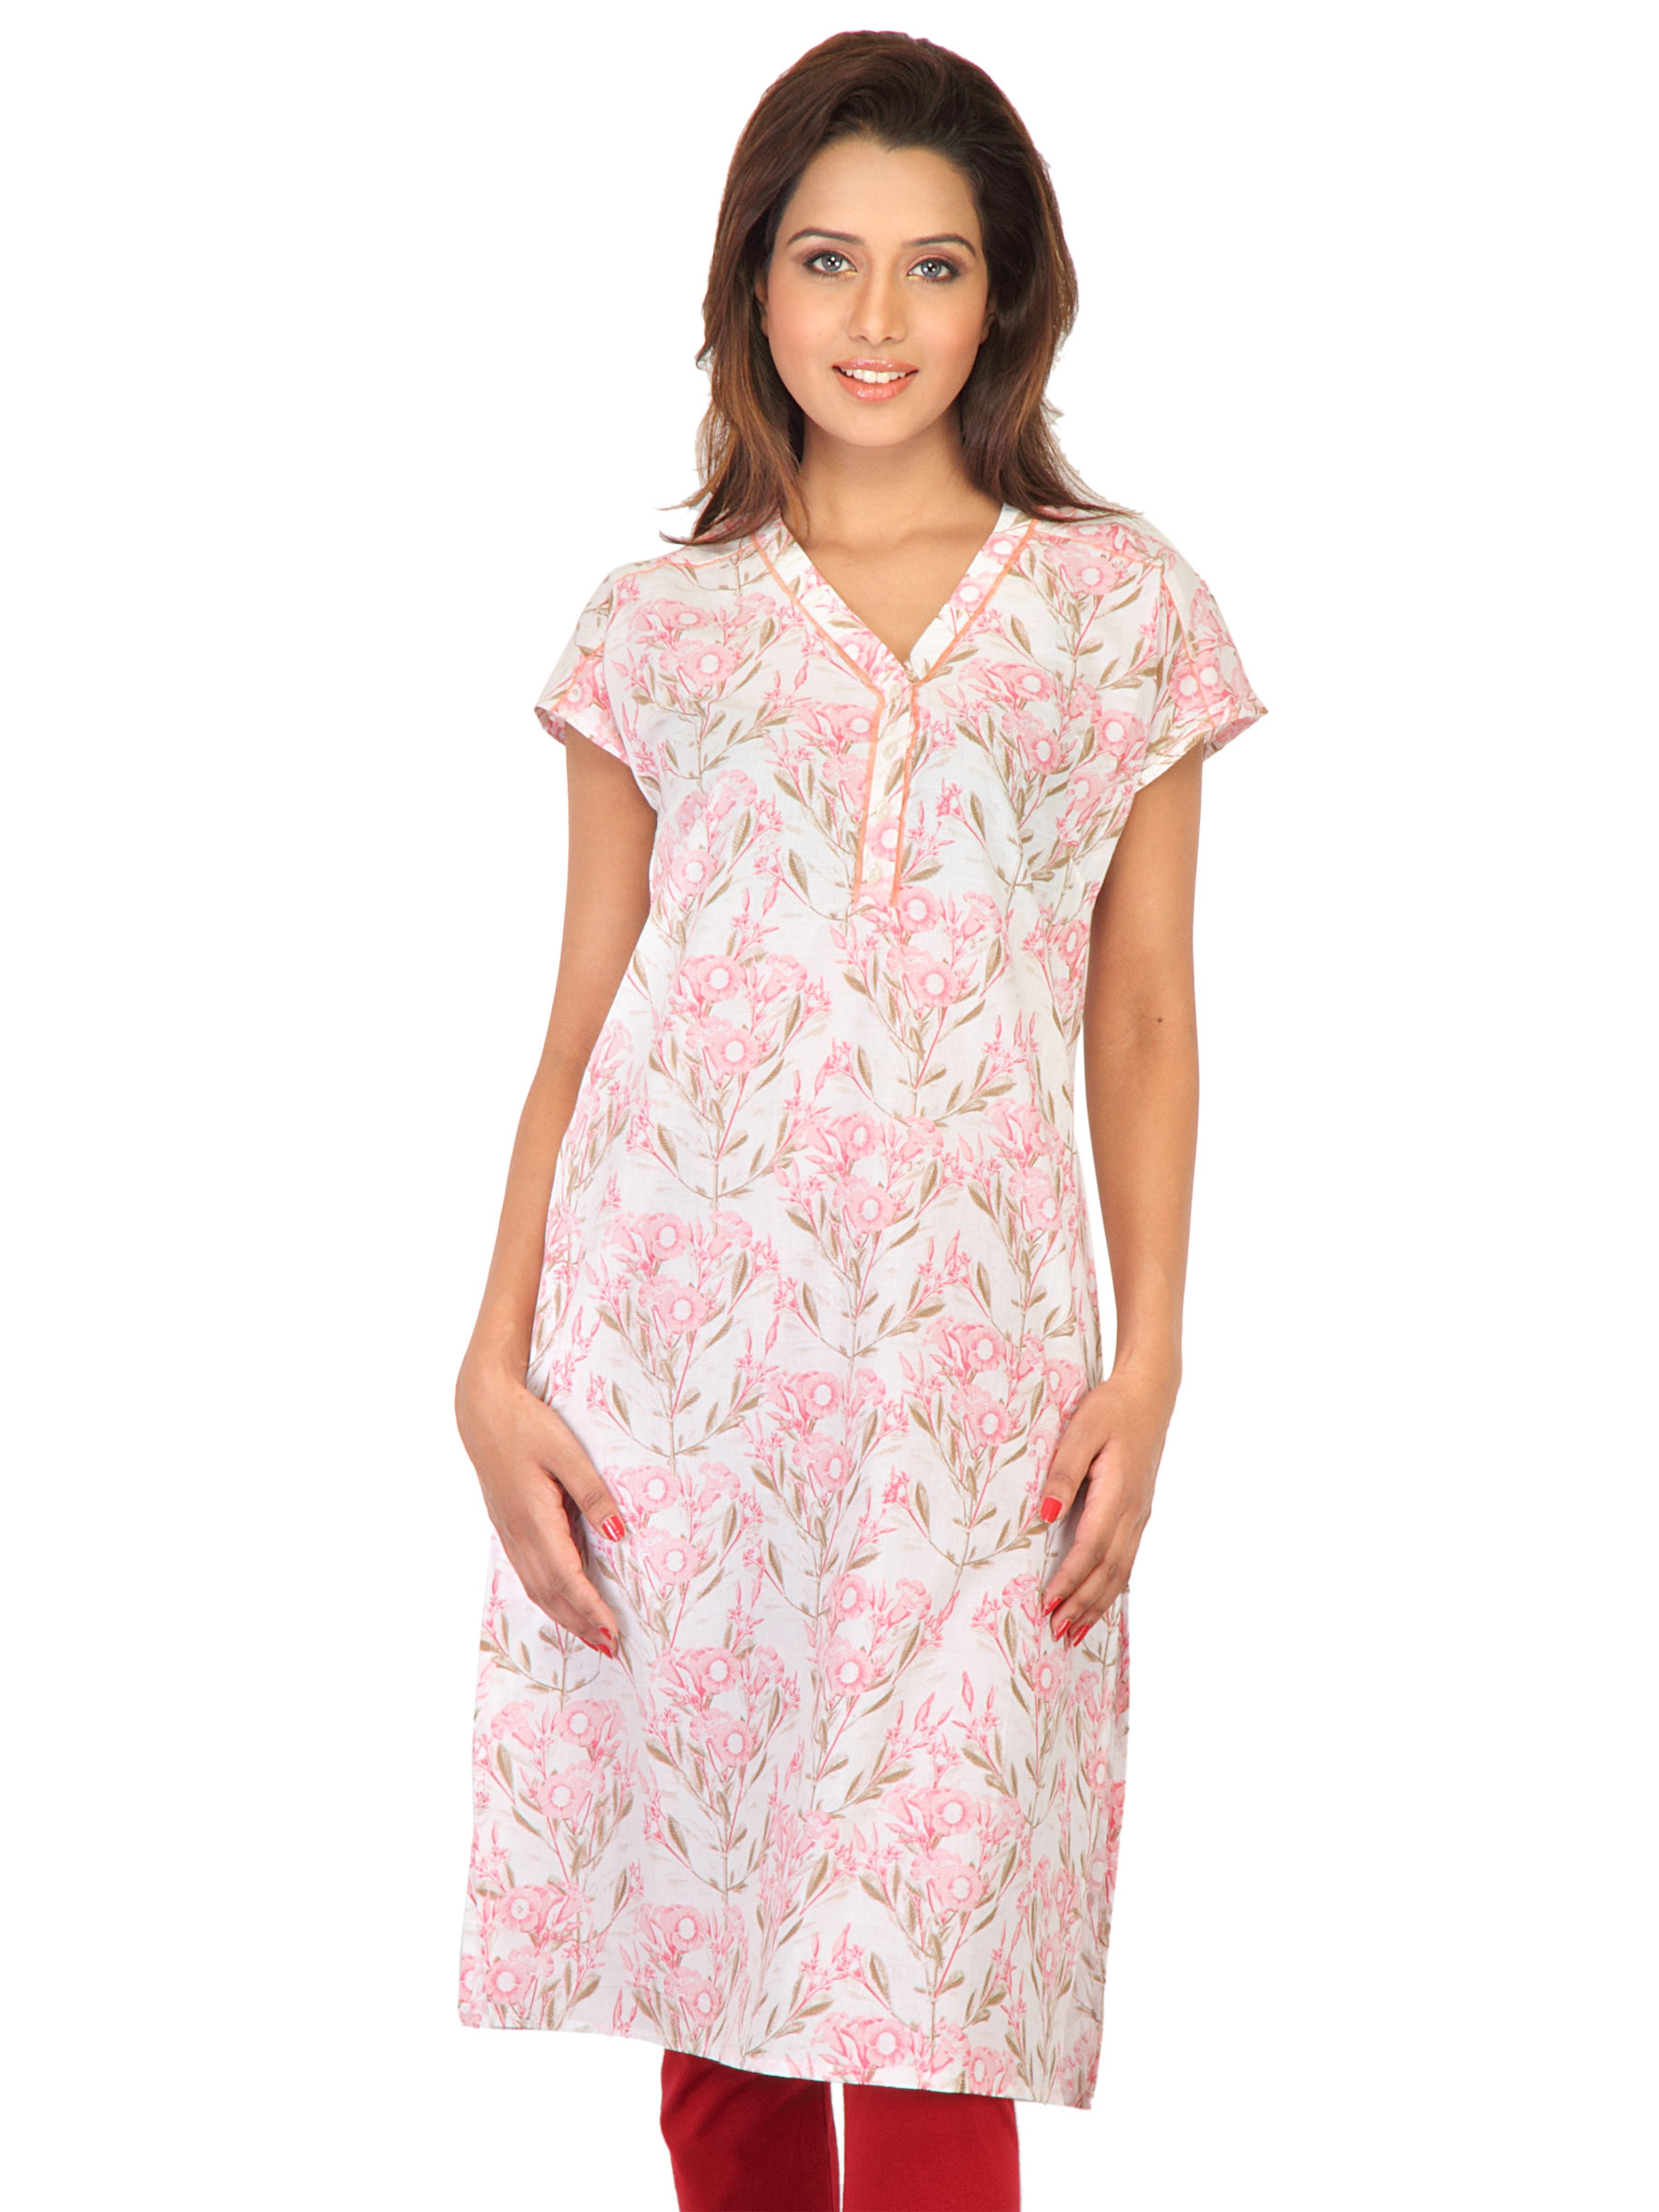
W Women Printed White Kurtas
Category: Apparel / Topwear / Kurtas
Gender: Women
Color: White
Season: Fall 2011
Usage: Ethnic